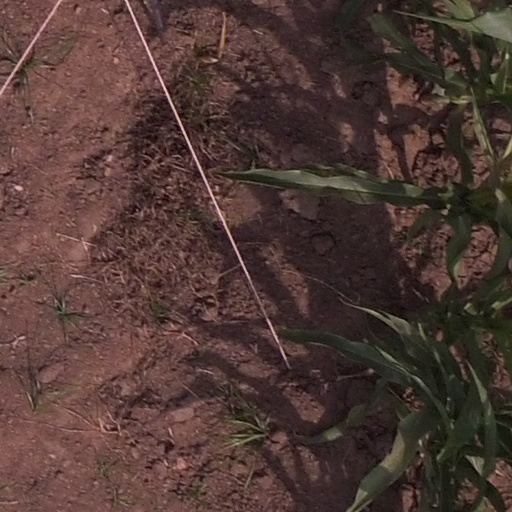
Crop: maize; corn